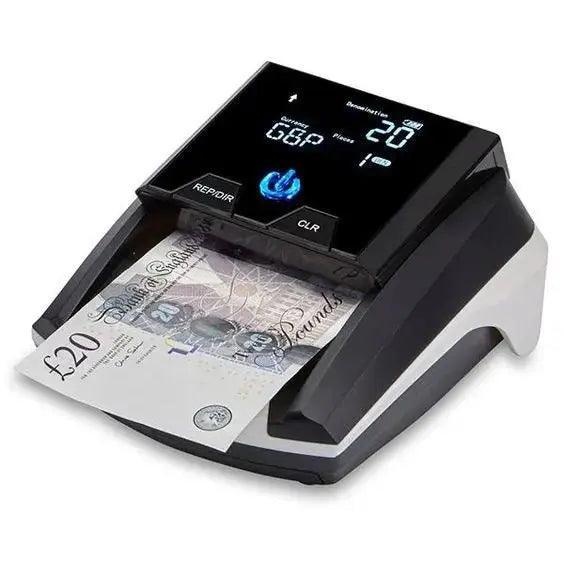
ZZap D40 Counterfeit Detector ZZap D40 Counterfeit
ZZap D40 Counterfeit Detector ZZap D40 Counterfeit Detector The D40 is the ultimate counterfeit detector. It combines the best anti-counterfeit technology with effortless operation. 100% accurate verification ensures complete peace of mind and with it being so small & compact it can fit in any work environment. The D40 verifies a banknote in less than 0.5 seconds, using 7 different counterfeit detections. It even recognises the currency and value of each banknote and automatically adds your batch together. zzap d40 counterfeit detector zzap d40 counterfeit, zzap d40 counterfeit detector, zzap d40 update, zzap d50, bz40, k40 detector, zzap d40 counterfeit detector zzap d40 counterfeit, zzap d40 counterfeit detector, zzap d40 update, zzap d50, bz40, k40 detector, zzap d40 counterfeit detector zzap d40 counterfeit, zzap d40 counterfeit detector, zzap d40 update, zzap d50, bz40, k40 detector,
Brand: Honesty Sales
Category: Business & Industrial > Retail > Money Handling > Banknote Verifiers